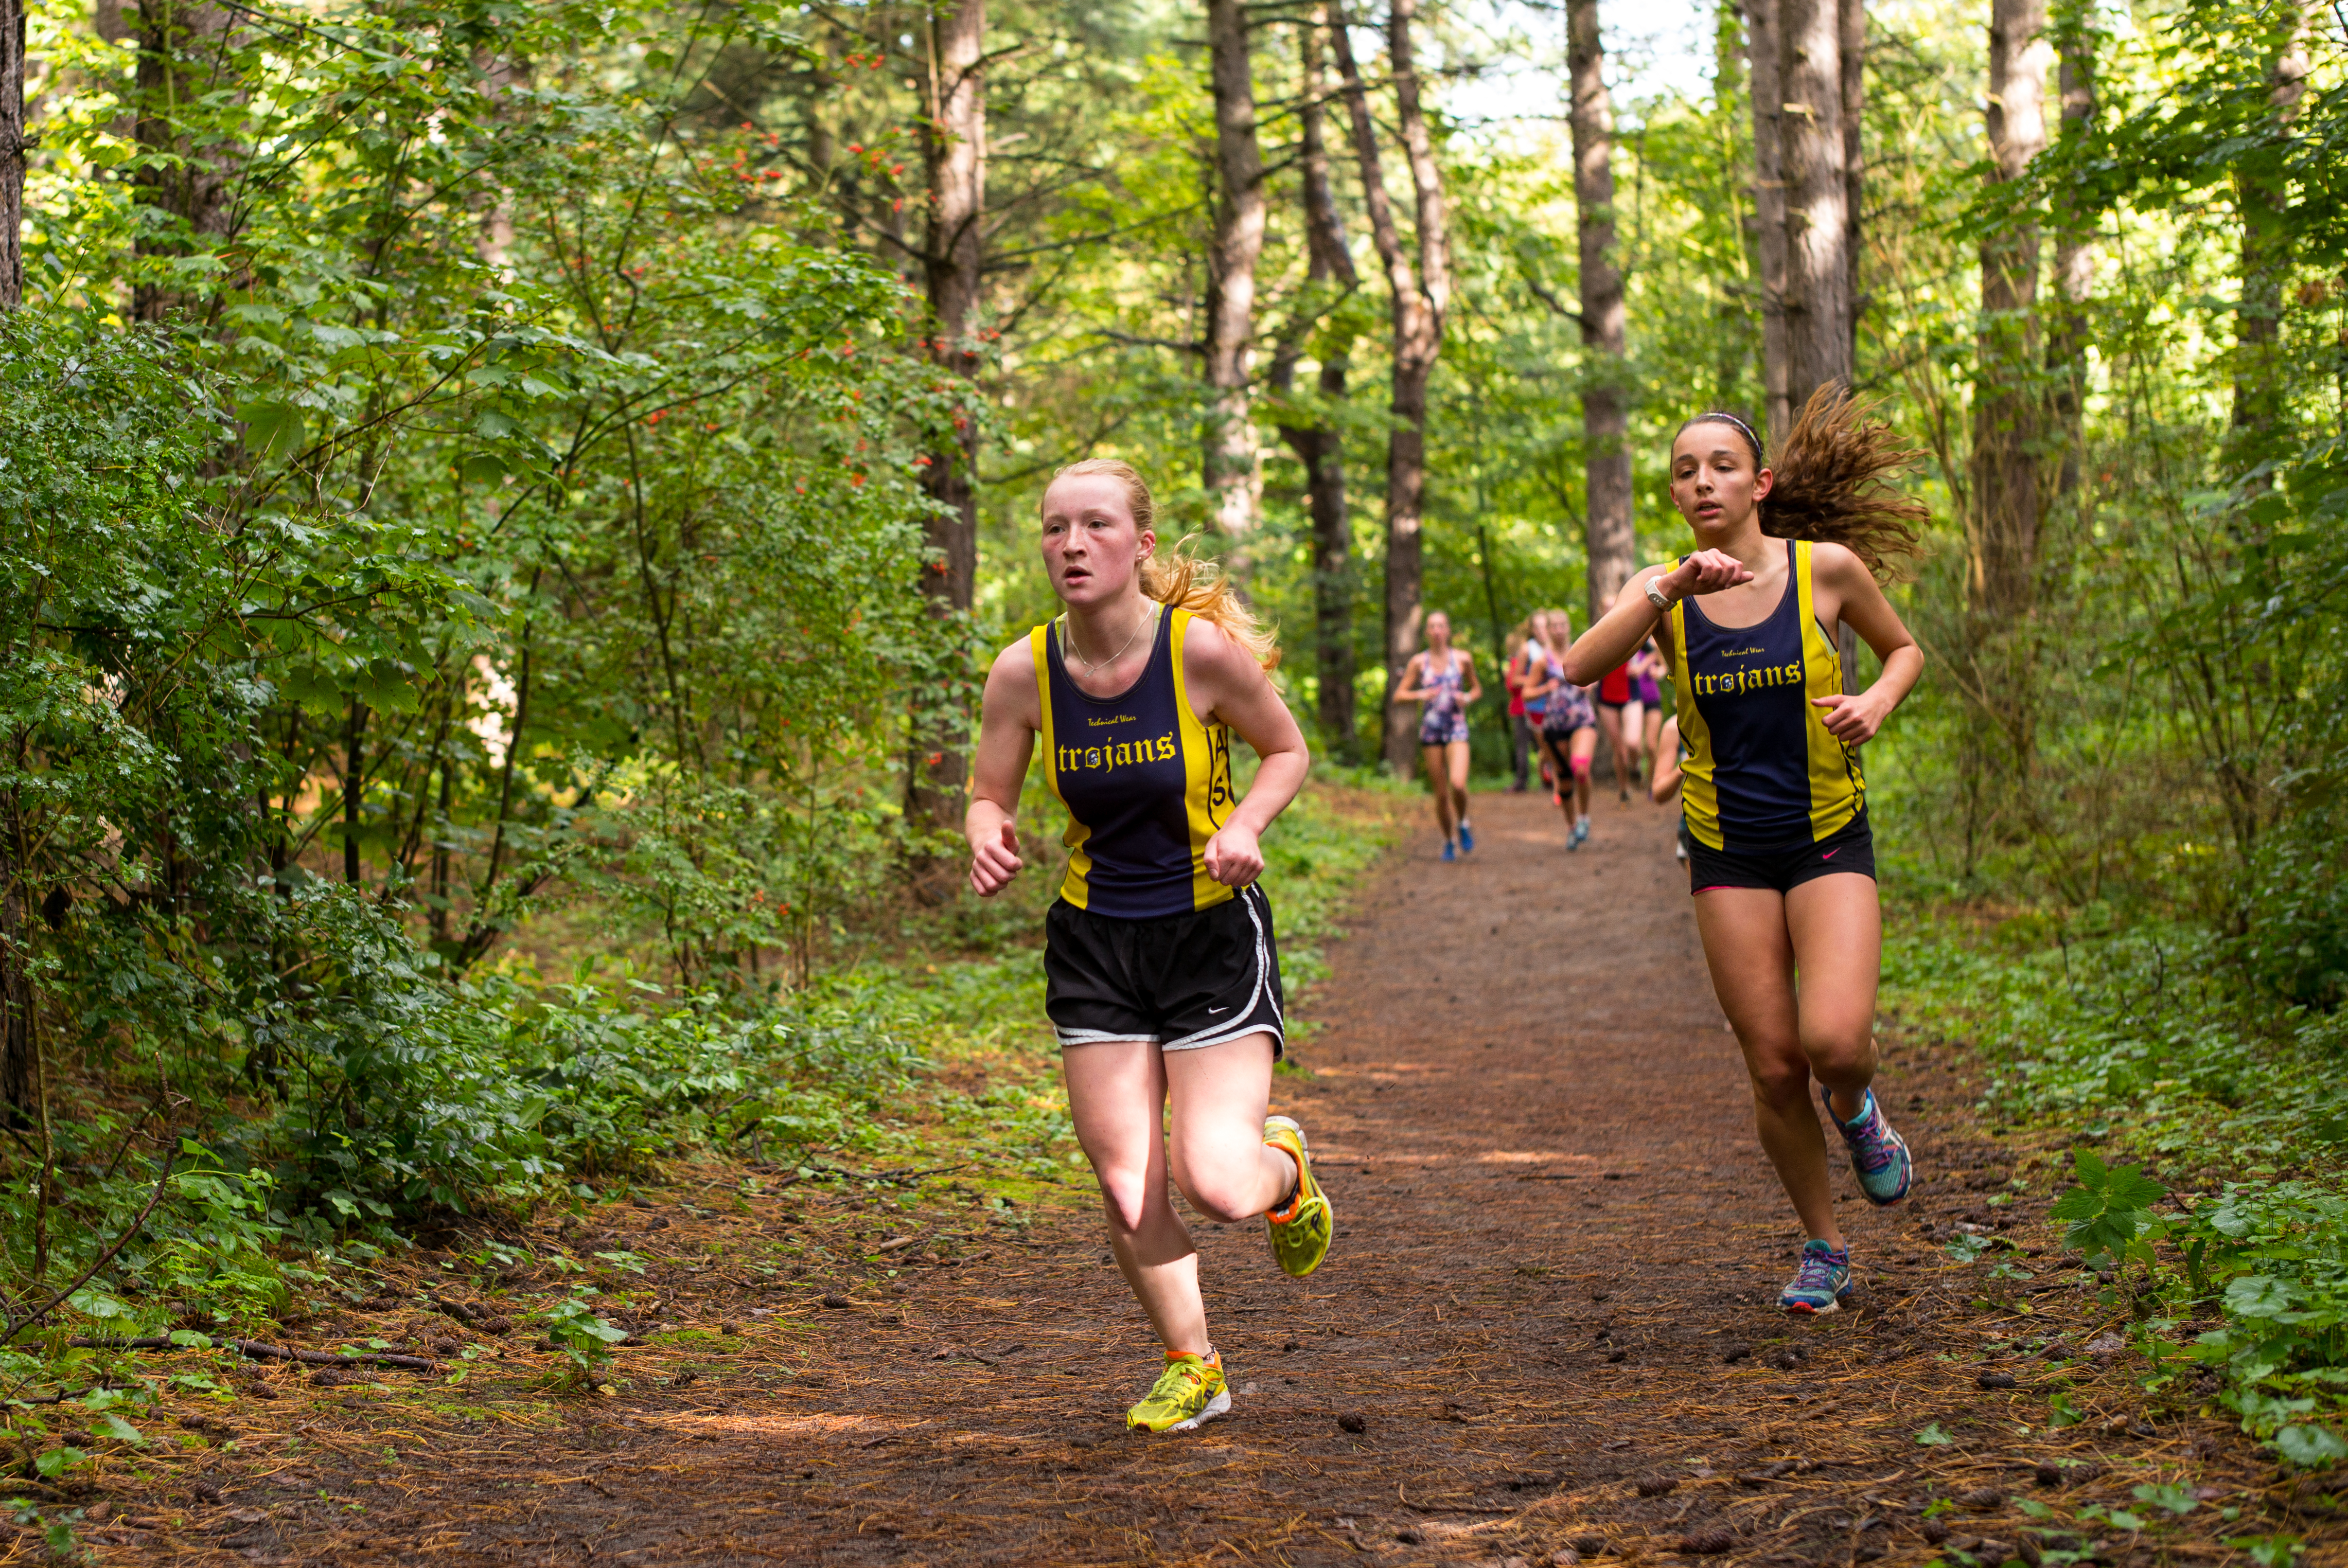
person, trail, running, recreation, jogging, race, sports, endurance, athletics, mountain biking, physical exercise, outdoor recreation, human action, individual sports, endurance sports, ultramarathon, duathlon, cross country running, cross country cycling